WVLG

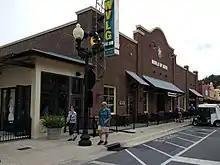
The WVLG Studio in the Spanish Springs Square of the Villages, Florida.

In 1986, the station signed on as WHOF. It was owned by Walker Heart of Florida Broadcasting, and the station was licensed in Wildwood, Florida but had a studio in Leesburg, Florida. In 1987, the station was sold to Jim Patrick, operated as WMZY, and played Contemporary Christian music. It changed to WHOF in 1988 and offered Christian talk and teaching programming.